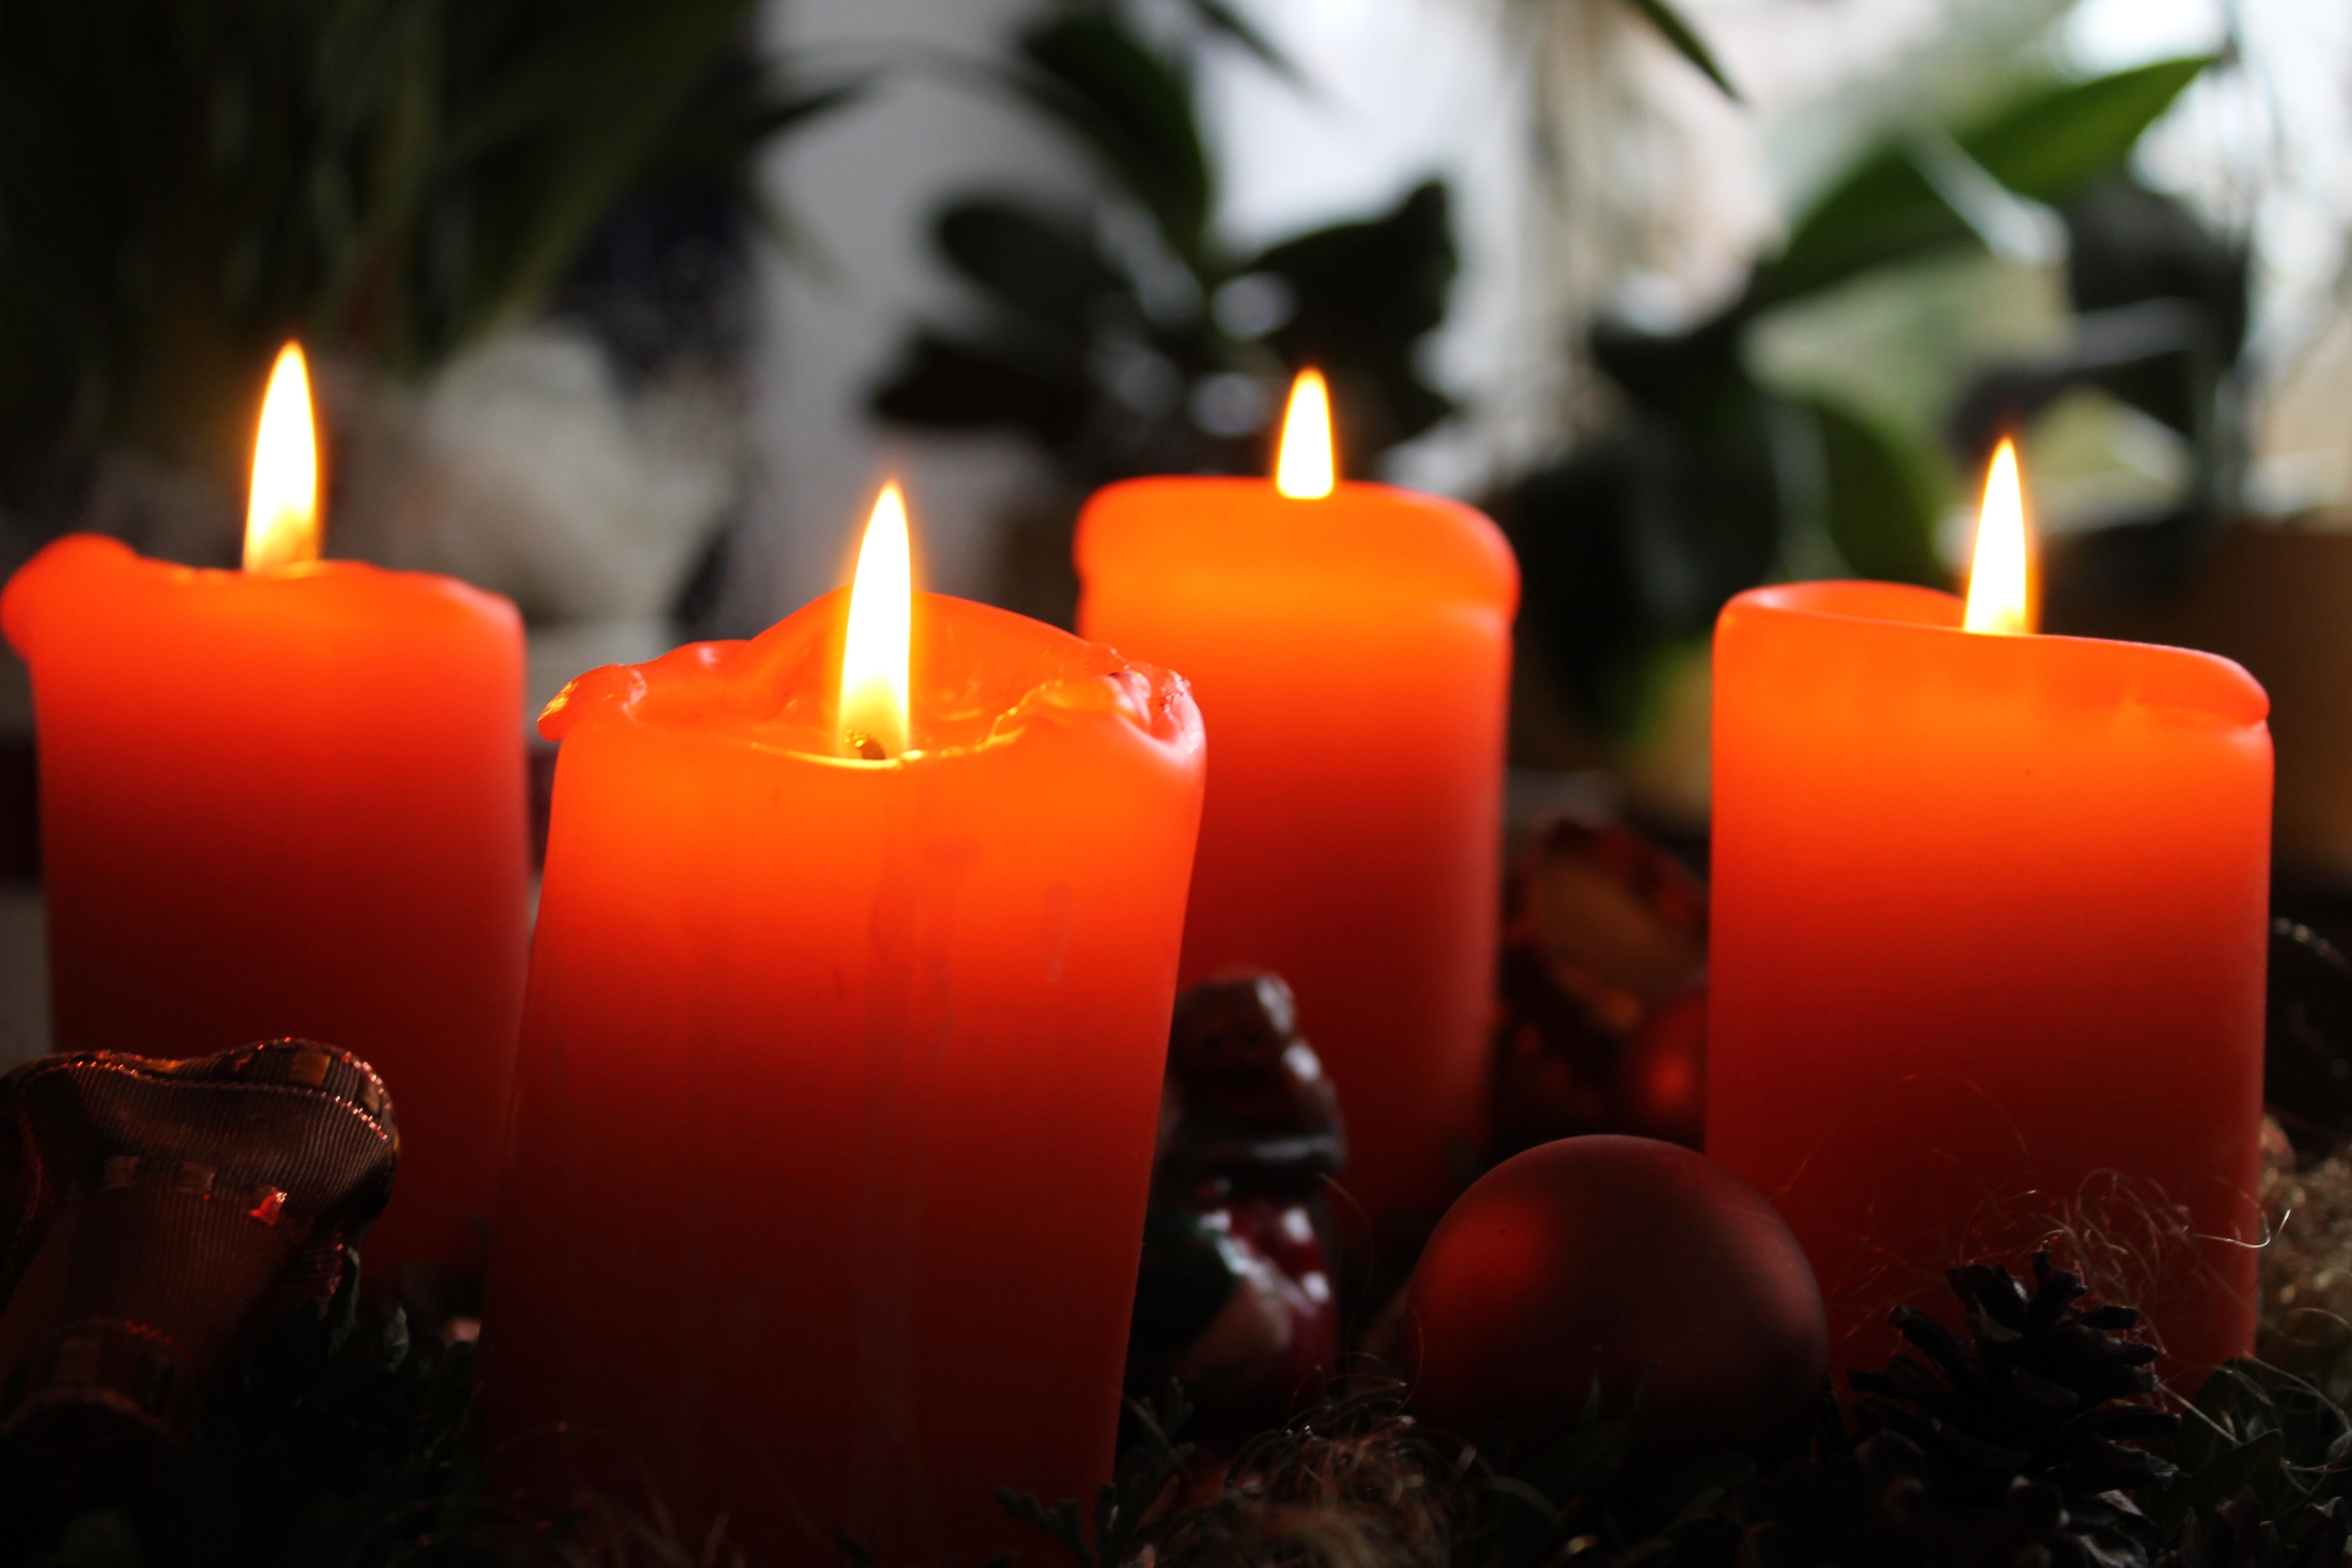
light, flower, red, holiday, candle, christmas, lighting, decor, advent, christmas decoration, candles